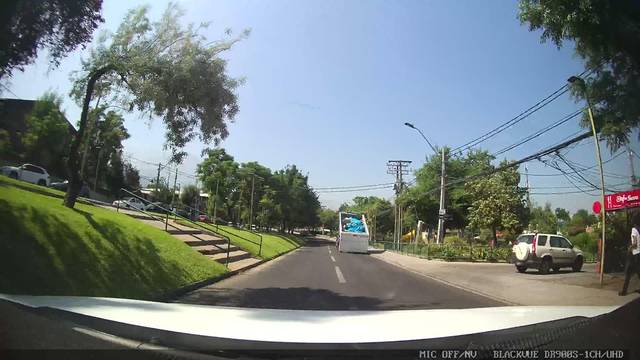
Region: Chile
Coordinates: -33.418, -70.533